Comparison of the AK-47 and M16

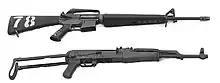
A U.S. M16A1 rifle (top) is compared to a Soviet AKMS rifle.

The M16 is a select-fire, 5.56×45mm, air-cooled, internal-piston gas-operated, magazine-fed rifle, with a rotating bolt and straight-line recoil design. Above all else, the M16 was designed to be a lightweight assault rifle and to fire a new lightweight, high-velocity small caliber cartridge to allow the soldier to carry more ammunition. It was designed to be manufactured with the extensive use of aluminum and synthetic materials by state-of-the-art Computer Numerical Control (CNC) automated machinery. The M16 is a Modular Weapon System, easily configured as an assault rifle, a carbine, a submachine gun, and an open-bolt squad automatic weapon. It is easy to assemble, modify, and repair using a few simple hand tools, and a flat surface to work on.